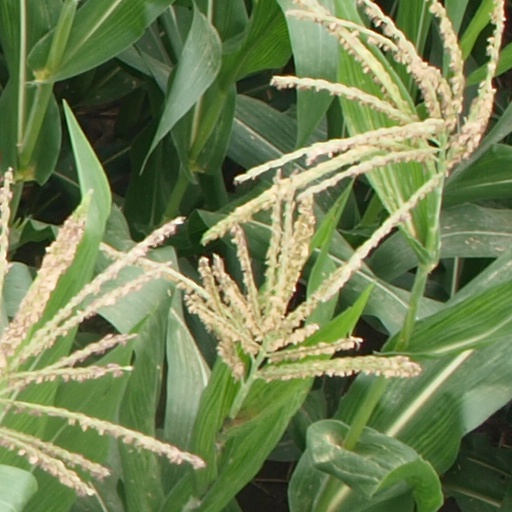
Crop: maize; corn